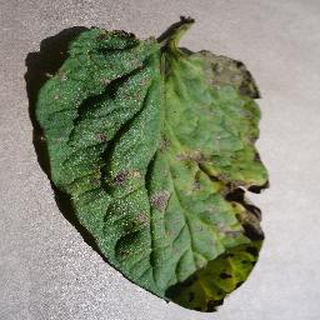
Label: tomato_early_blight